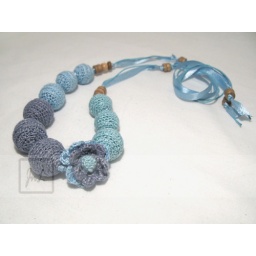
Variations in blue flower necklace